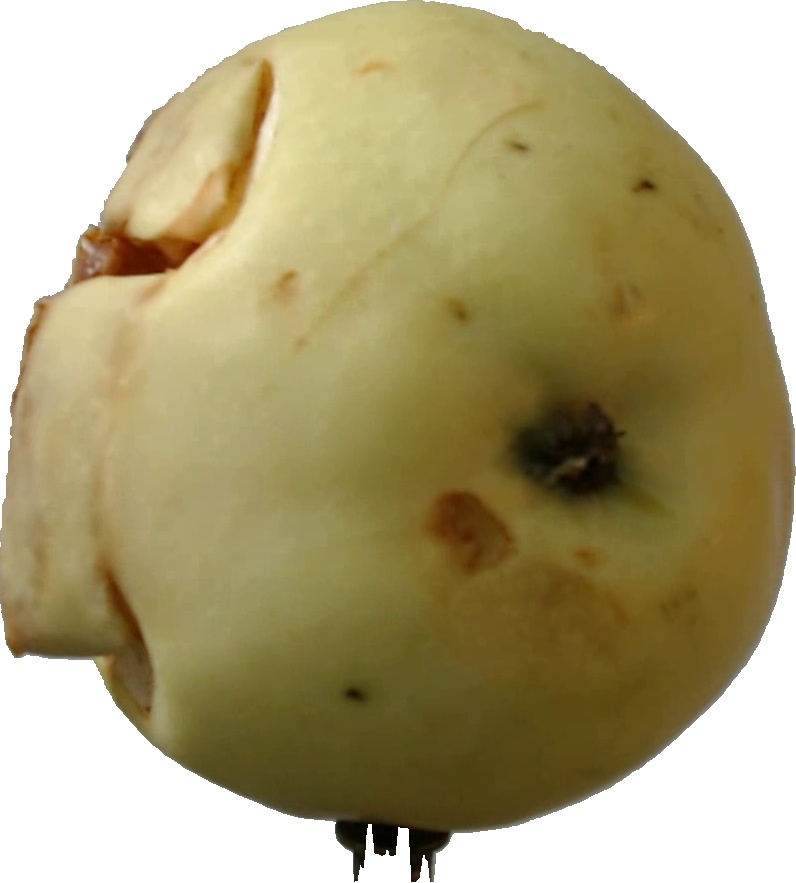
Label: apple_hit_1